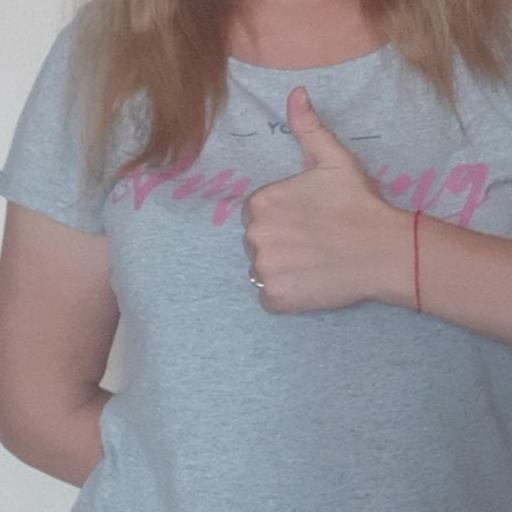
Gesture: like